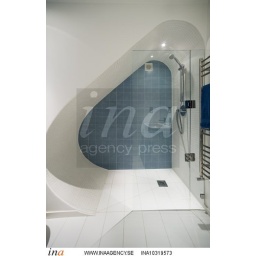
Under-stairs basement shower tiled with clean lines, glass shower screen by Aston Matthews